Joe Mihalich

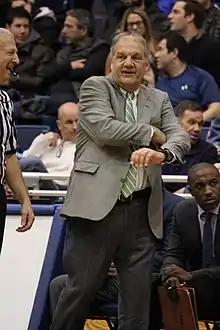

Joseph Anthony Mihalich (born August 29, 1956) is an American former college basketball coach and current Special Assistant to the Head Coach at La Salle University.